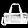
Label: Bag